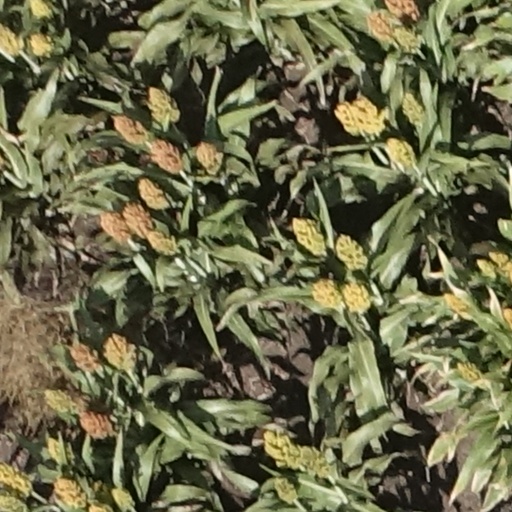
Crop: sorghum